Brian Schneider

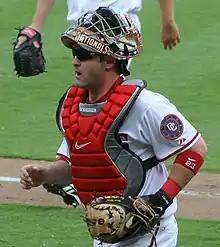
Schneider played for the Montreal Expos and Washington Nationals from 2000 to 2007.

Schneider was selected by the Montreal Expos in the 5th round (143rd, overall) of the 1995 June draft. In , while at the Single-A Cape Fear Crocs, of the South Atlantic League, Schneider emerged as a premiere defensive player, while also posting solid offensive numbers, and was named to the mid-season All-Star team.